Pinnawala Elephant Orphanage

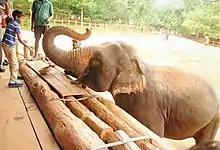
Visitors are allowed to feed Elephants at Pinnawela, Sri Lanka.

Young elephants sometimes fall into pits and ravines in their quest for water during drought periods. Other orphans have been displaced from their wild habitat by development projects or have been found abandoned before weaning, diseased or wounded.